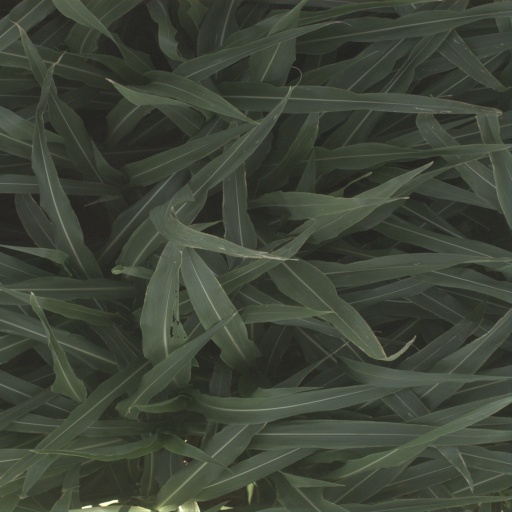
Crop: sorghum